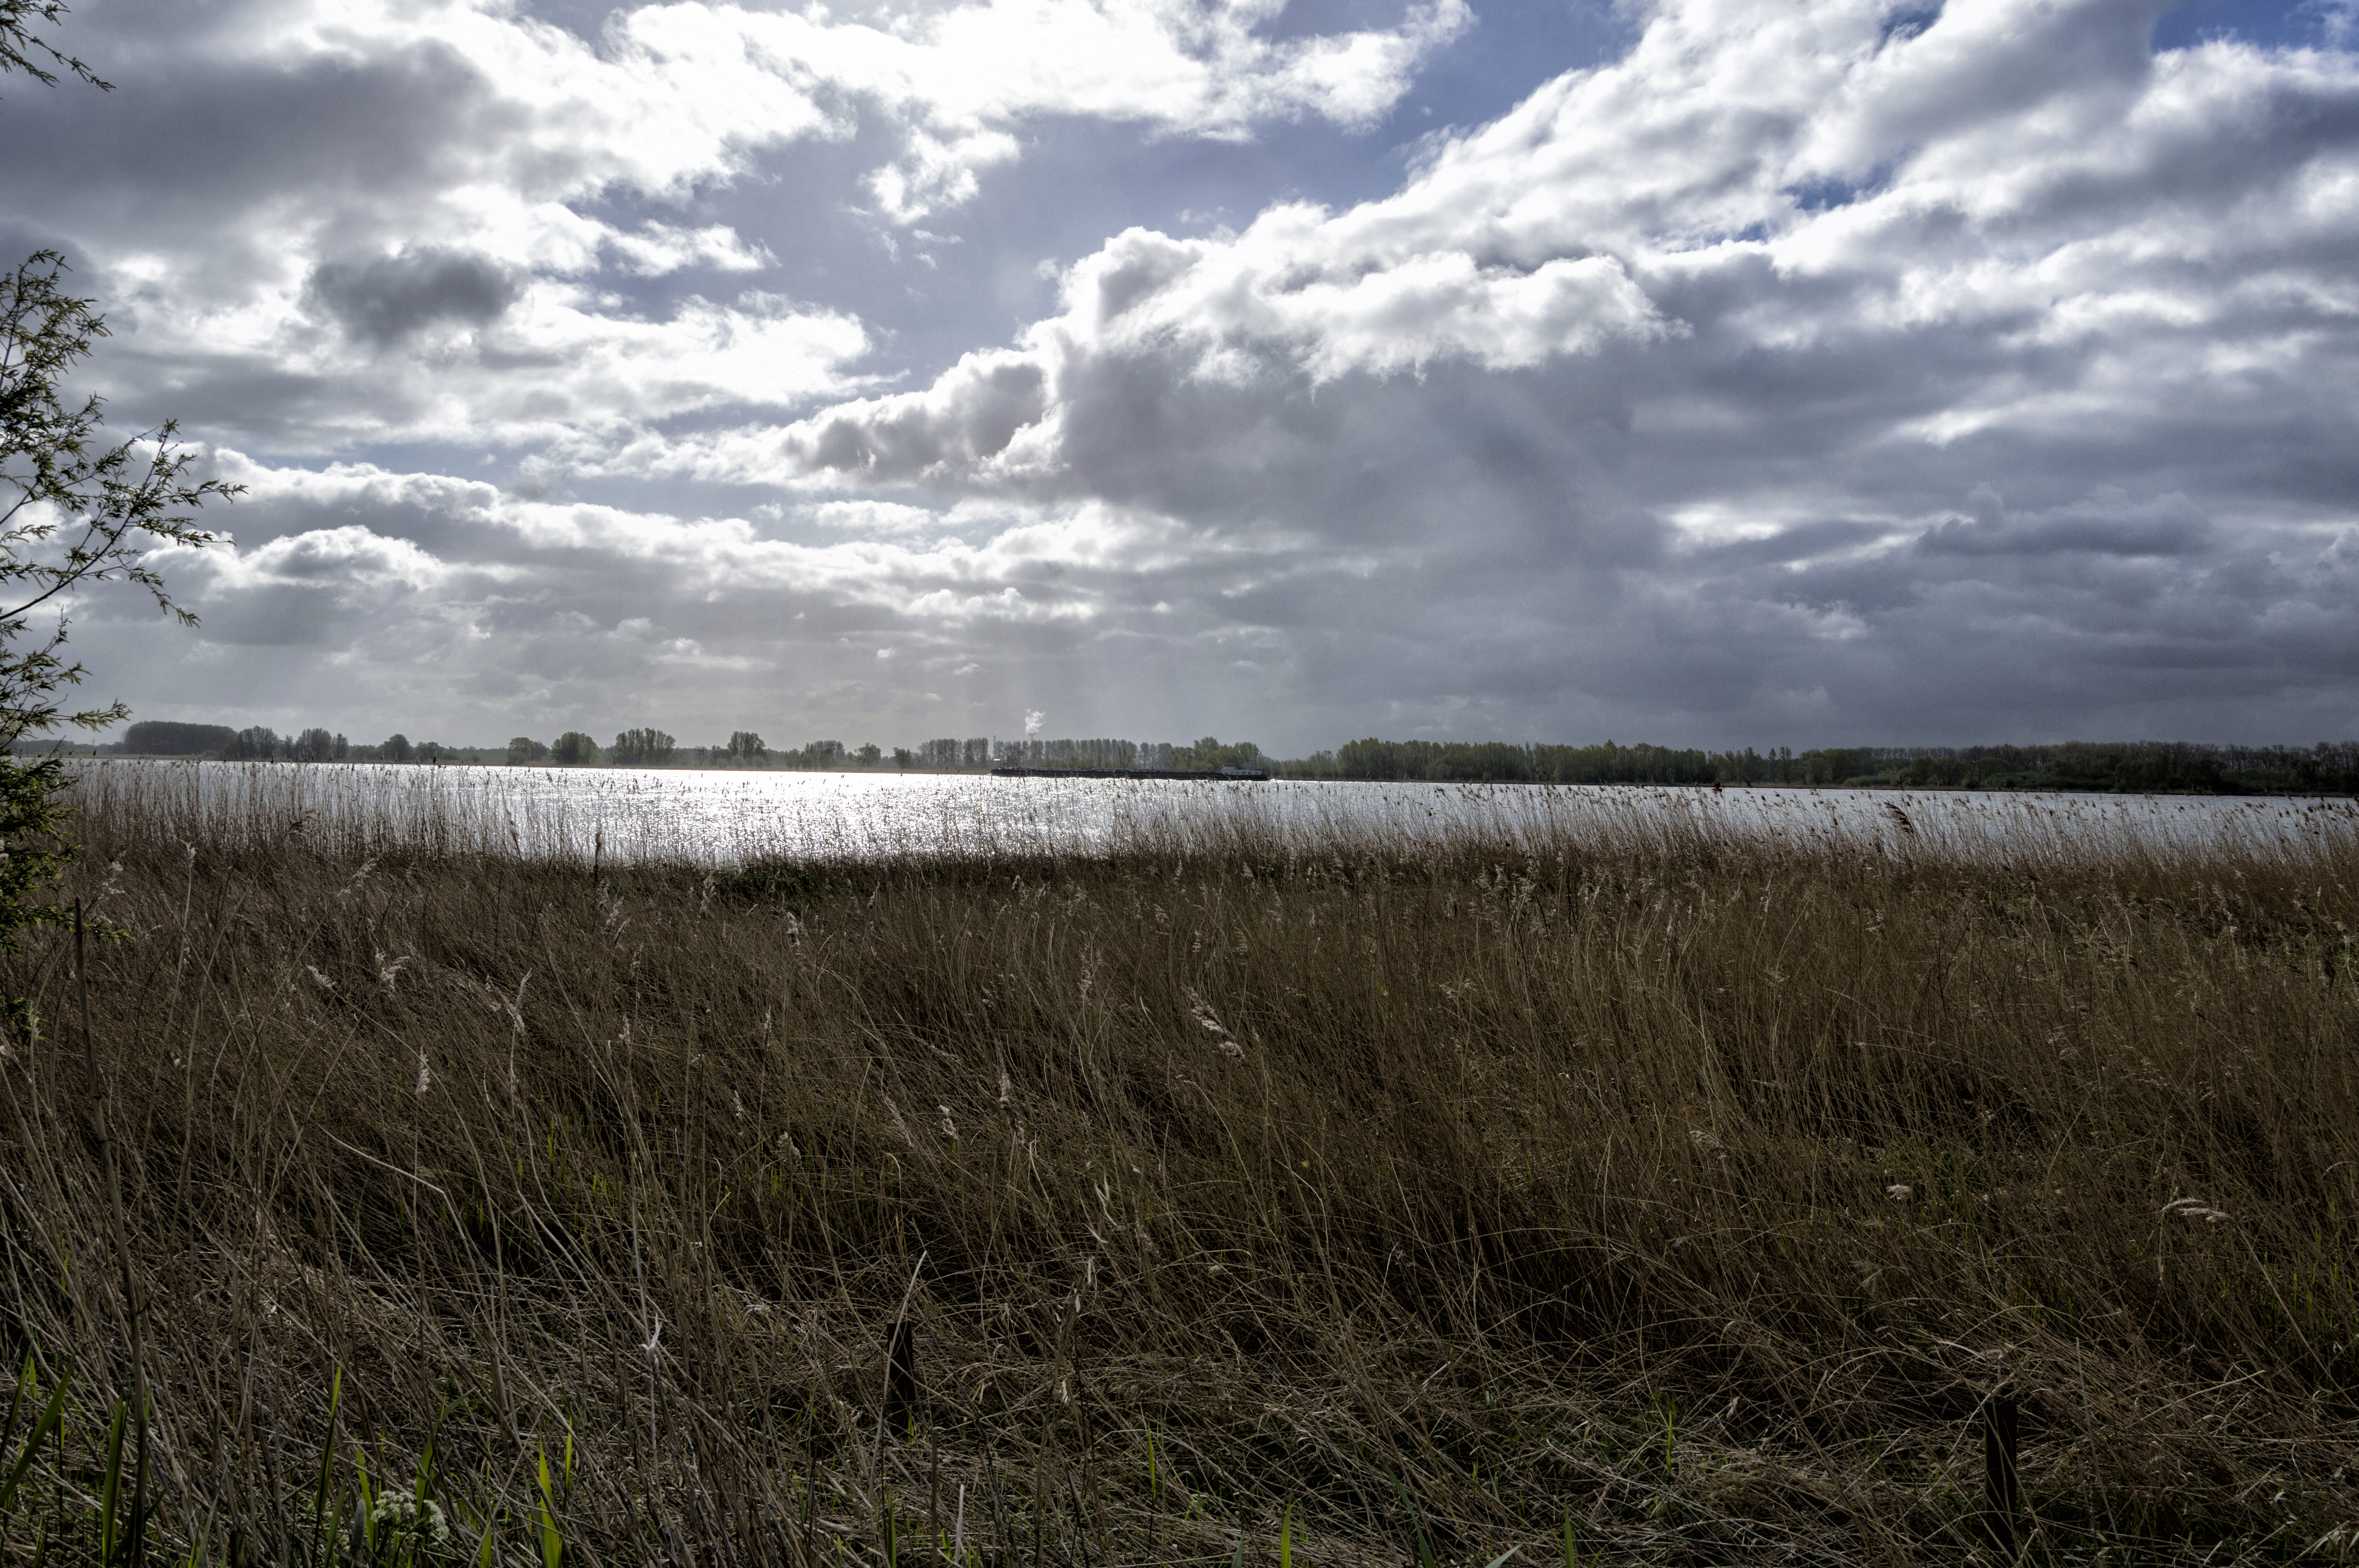
landscape, sea, coast, tree, nature, grass, outdoor, horizon, marsh, wilderness, mountain, cloud, sky, field, photography, meadow, prairie, sunlight, morning, hill, wind, reflection, weather, nikon, plain, nederland, netherlands, zuidholland, grassland, outdoorphotography, wetland, bog, habitat, ecosystem, paulvandevelde, pdvandevelde, padagudaloma, natuurfotografie, dordrecht, biesbosch, nederlandinfotos, hollandse, rural area, nieuwe, merwede, meteorological phenomenon, natural environment, atmospheric phenomenon, grass family